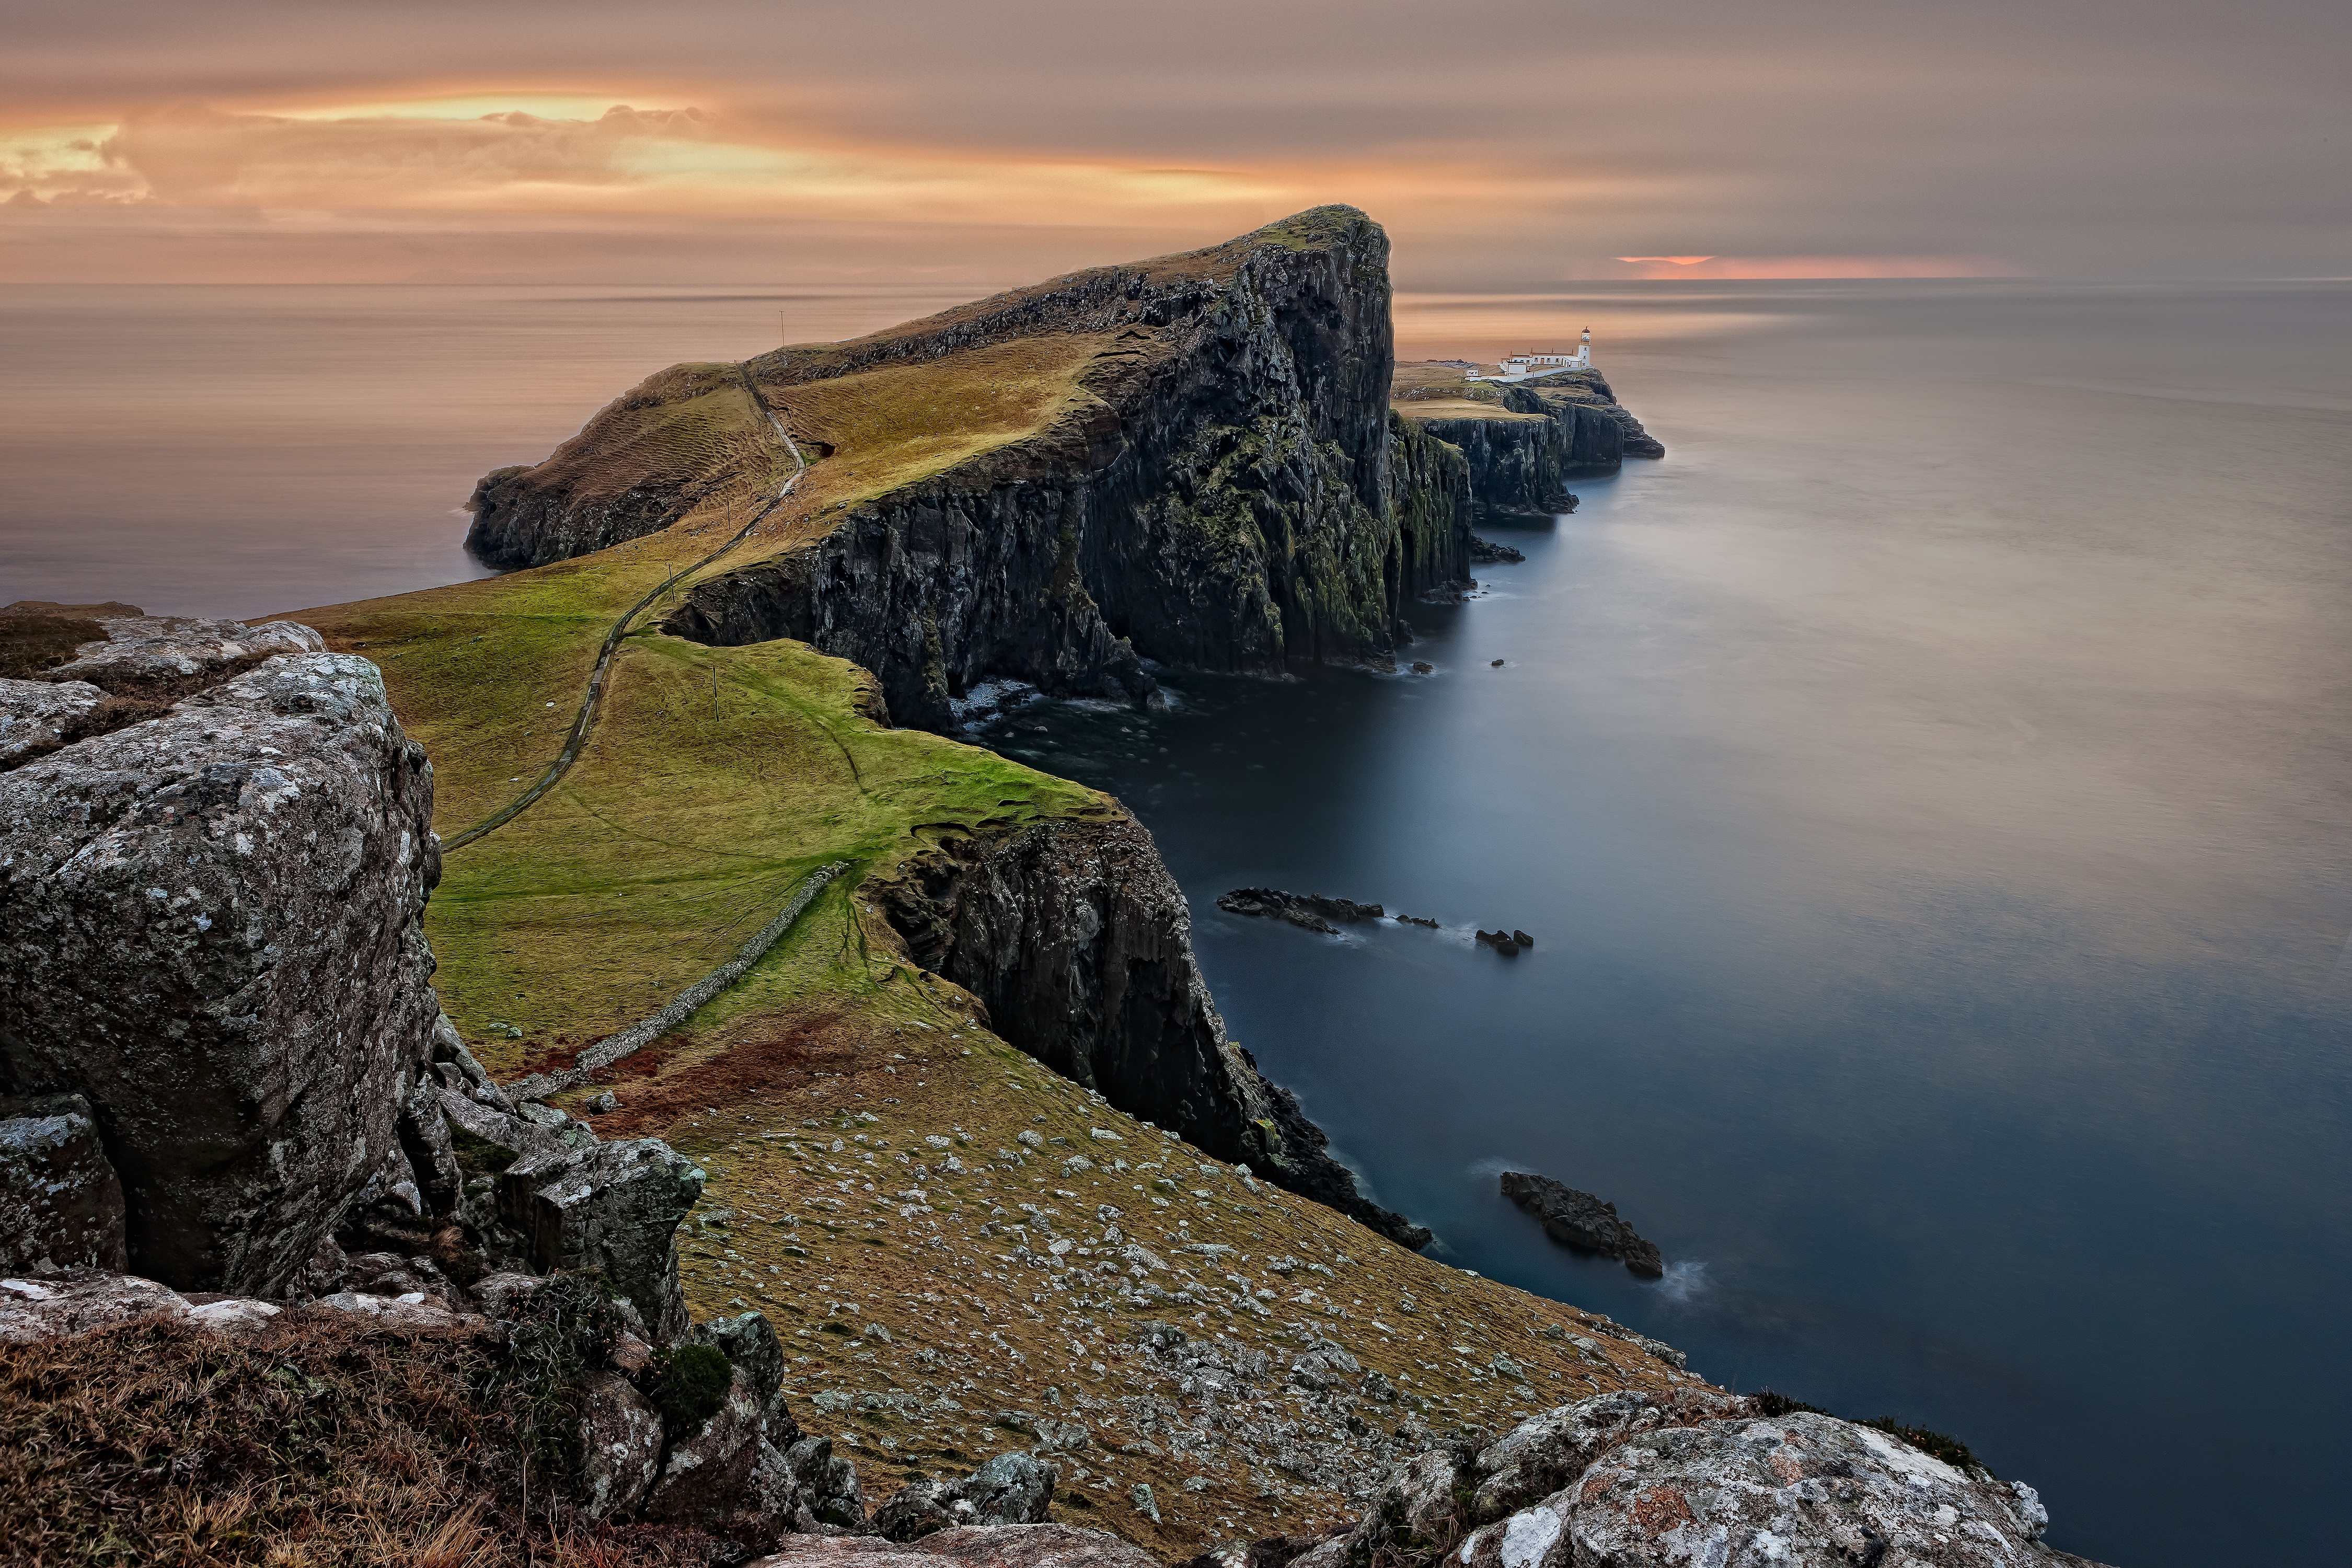
nature, coast, sky, sea, headland, water, cliff, rock, horizon, shore, ocean, natural landscape, coastal and oceanic landforms, klippe, promontory, morning, terrain, landscape, formation, calm, sunset, inlet, cape, evening, photography, cloud, watercourse, bay, reflection, dusk, dawn, peninsula, sunrise, cove, wave, world